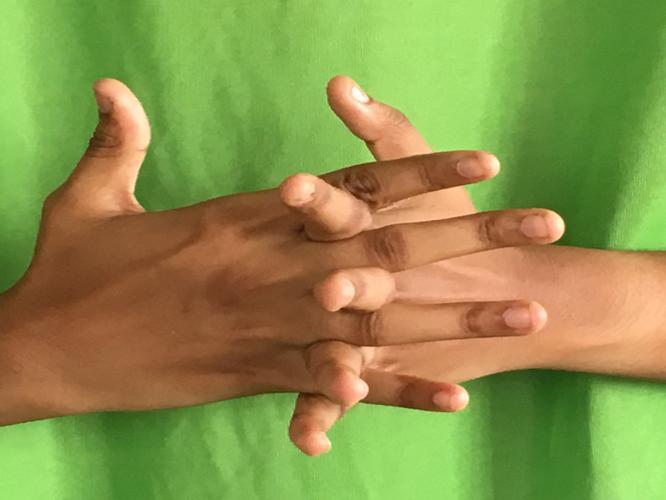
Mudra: Karkatta
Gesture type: double_hand